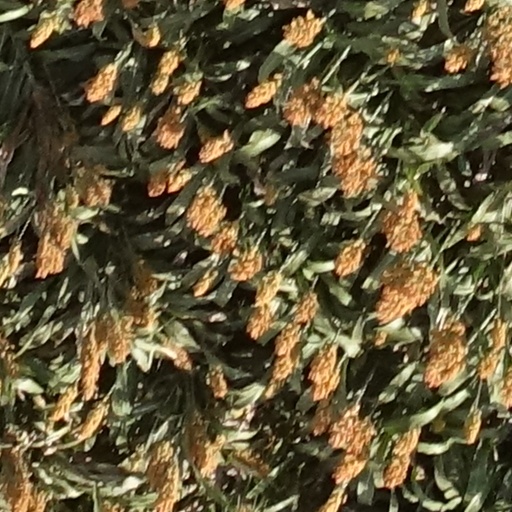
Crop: sorghum